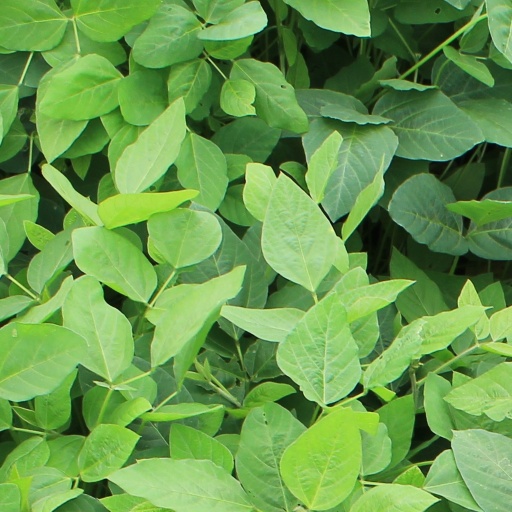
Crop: soybean